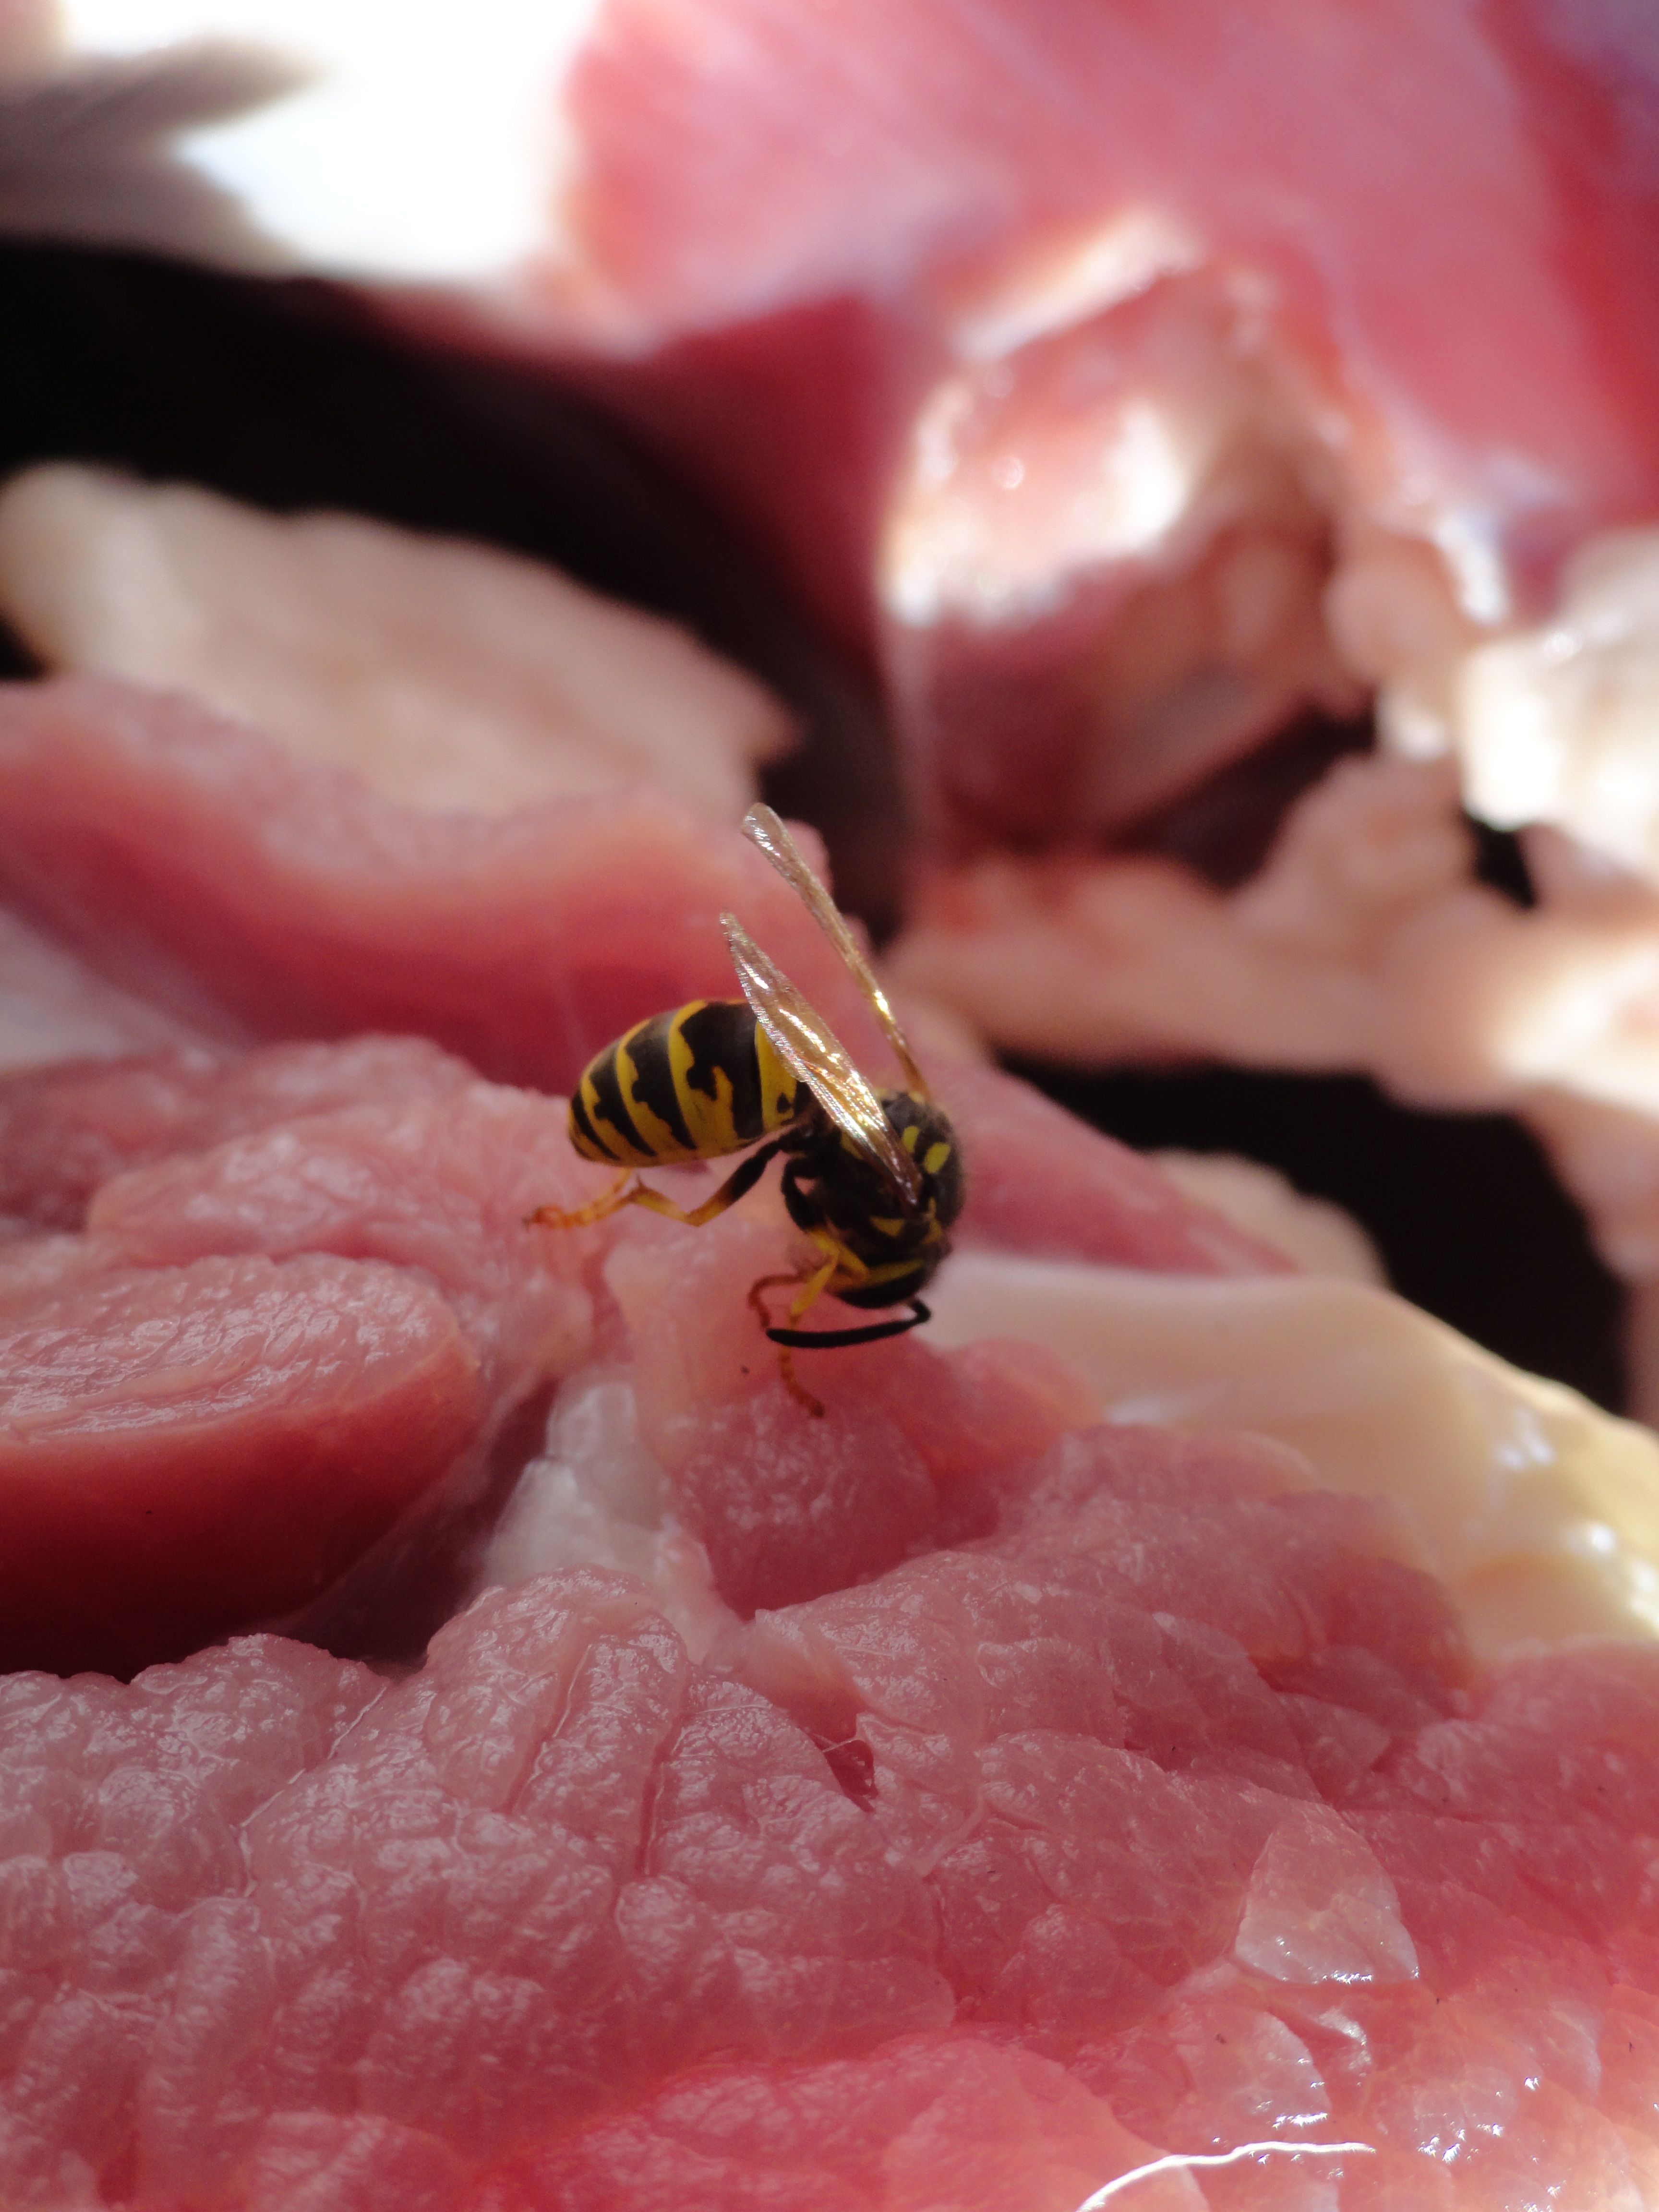
hand, flower, petal, finger, red, insect, macro, pink, nail, meat, mouth, close up, raw, organ, wasp, tooth, macro photography